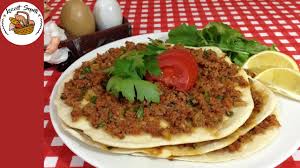
Yemek: lahmacun